June Jambalaya

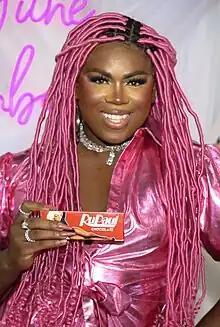
June Jambalaya at RuPaul's DragCon LA, 2022

June Jambalaya is an American drag performer who competed on season 14 of "RuPaul's Drag Race".